V354 Cephei

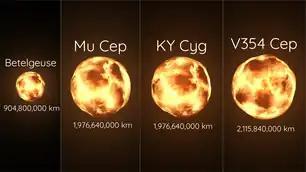
Size comparison of Betelgeuse, Mu Cephei, KY Cygni, and V354 Cephei, according to estimates derived in 2005.

V354 Cephei is near the Cepheus OB1 stellar association and considered a likely member. This association is at a distance of between 2,750 and 3,500 parsecs, but currently thought to be at 3,400 parsecs based on reliable Gaia Data Release 2 parallaxes of neighbouring OB stars. Its Gaia Data Release 2 parallax is , implying a much smaller distance of around . The Gaia Early Data Release 3 parallax is , implying a larger distance. Both Gaia results carry significant statistical margin of error, as well as indicators that the astrometric excess noise is far beyond acceptable levels so that the parallax should be considered unreliable.